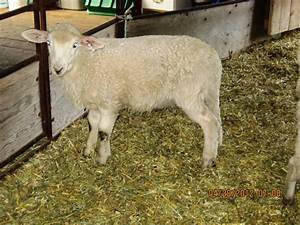
Label: sheep